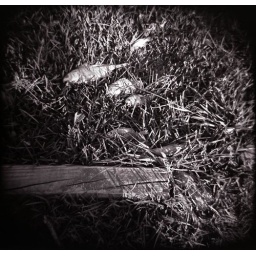
Dead fish on the river bank in Lake Arthur, La after Hurricane Rita